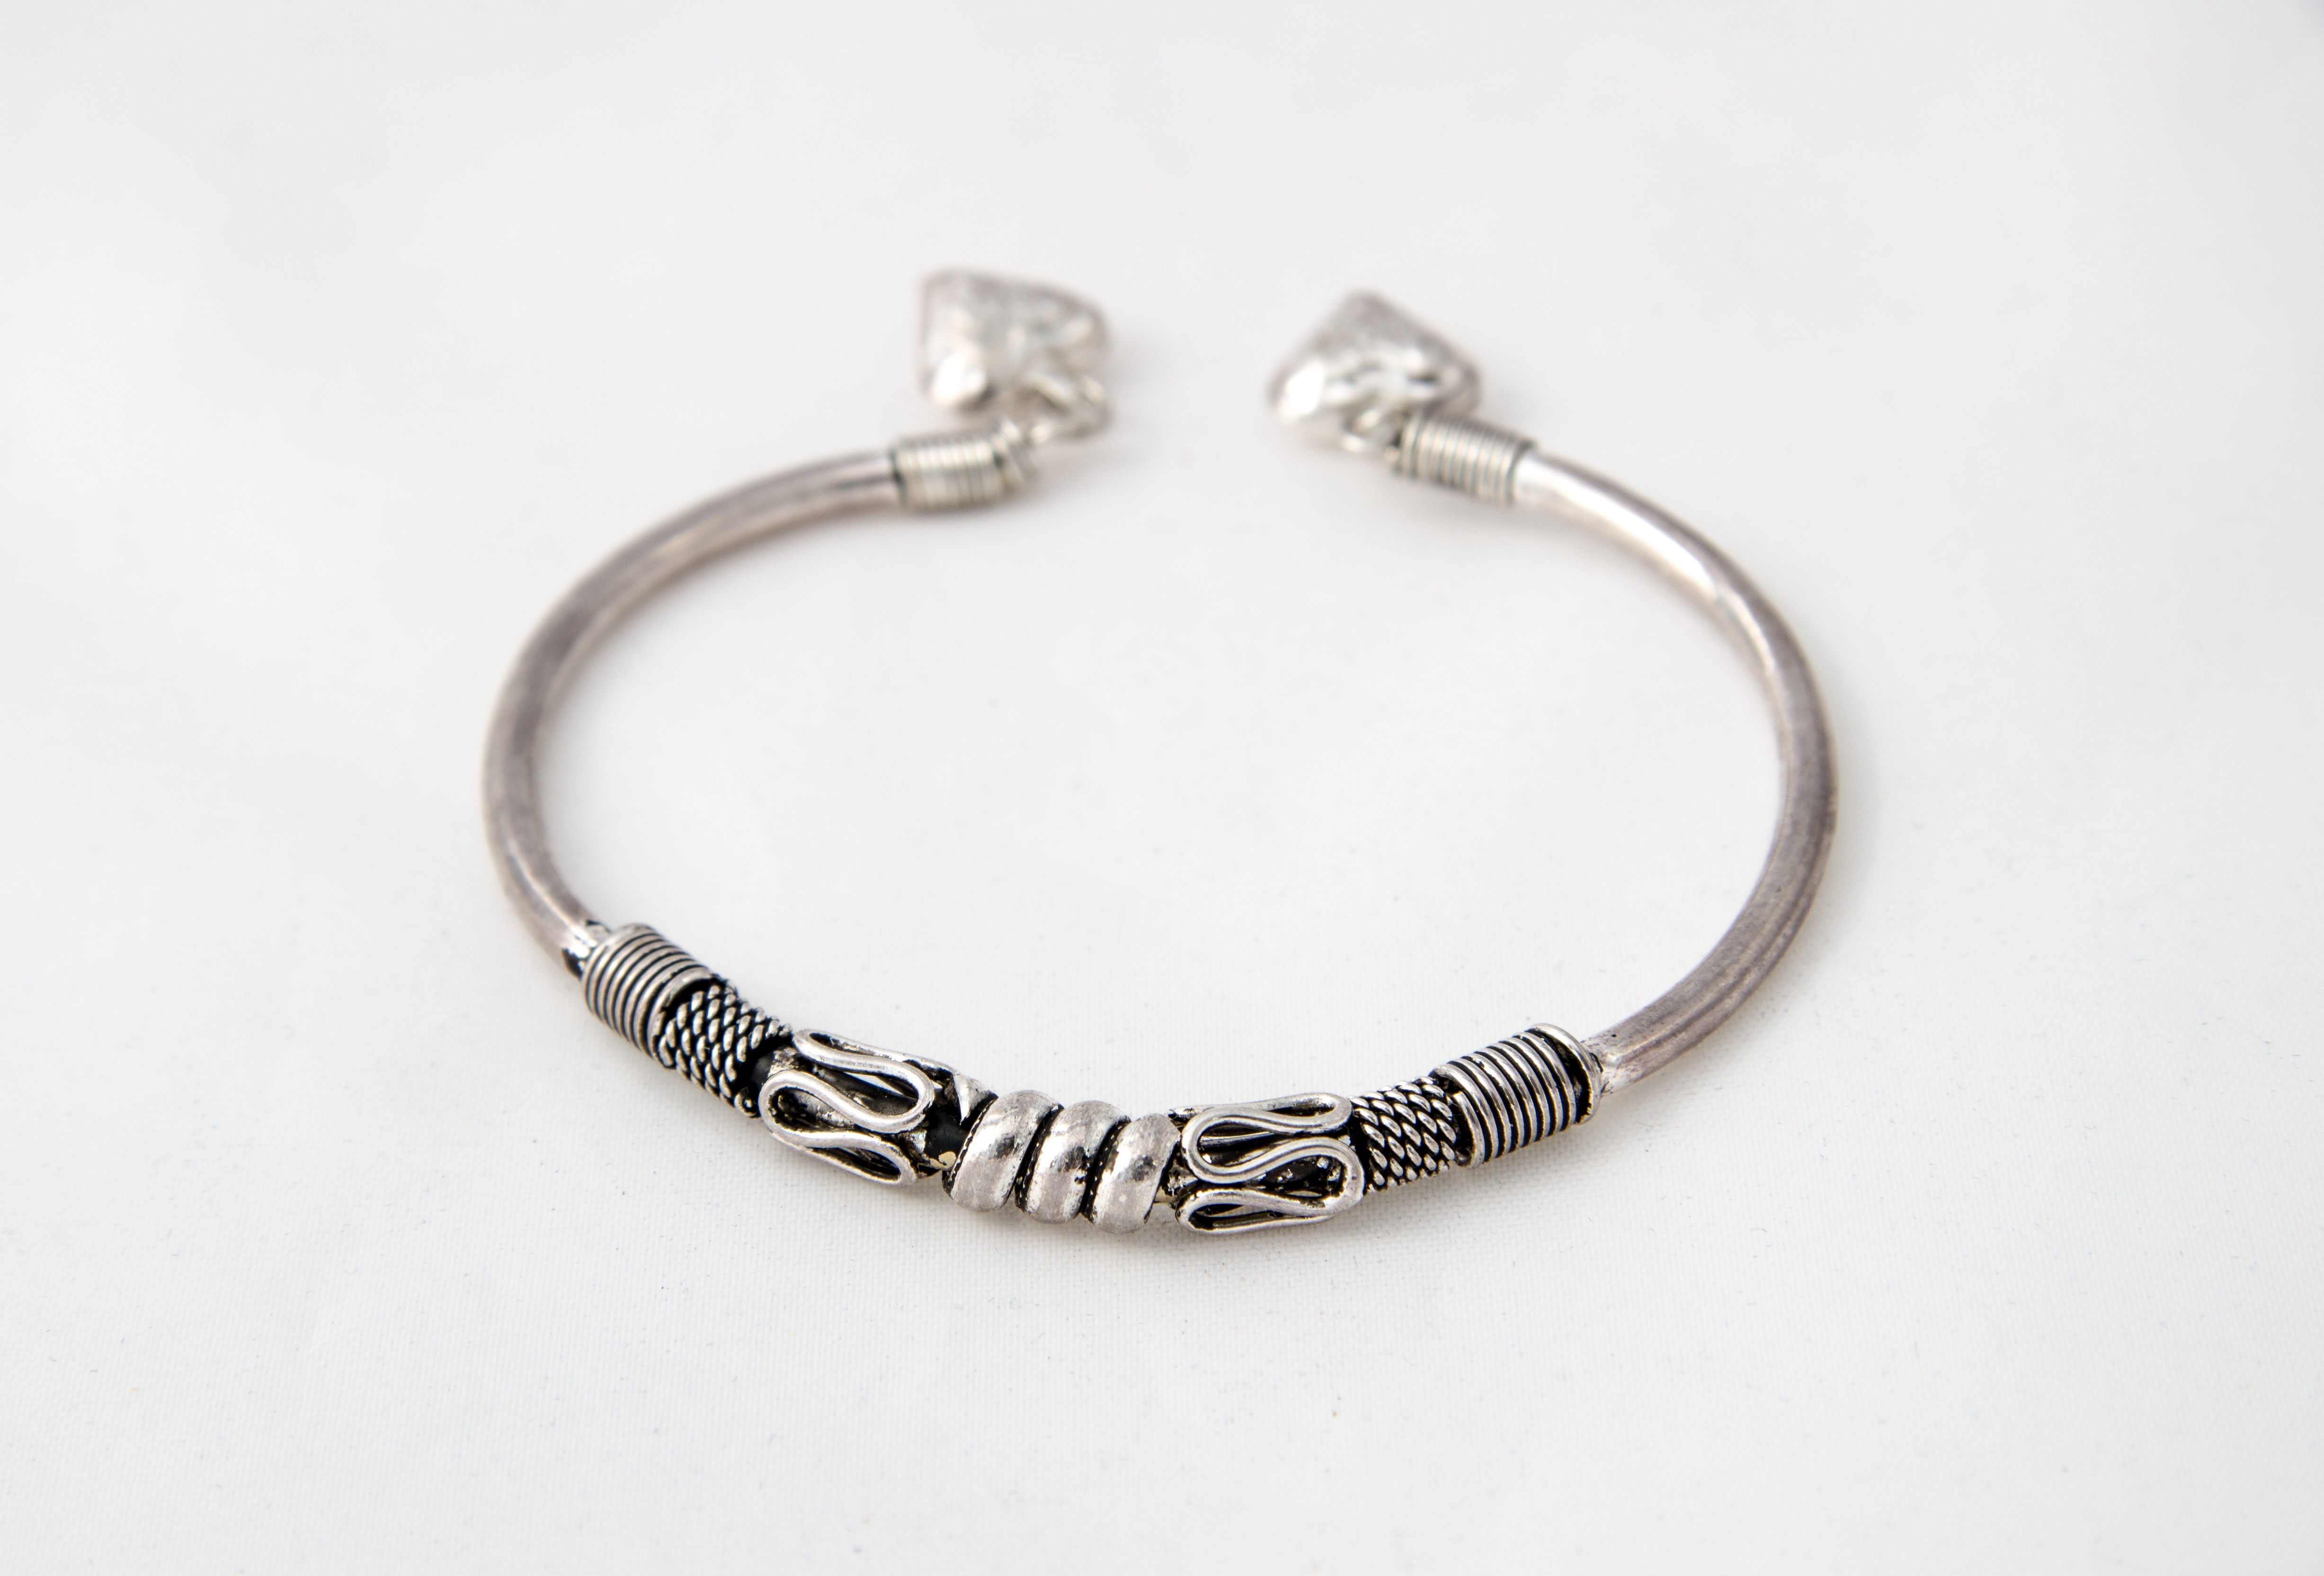
antique, chain, pattern, metal, ancient, bangle, bracelet, jewellery, silver, snake, rings, metal bracelet, fashion accessory, the etruscans